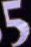
Number: 5